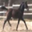
Label: horse